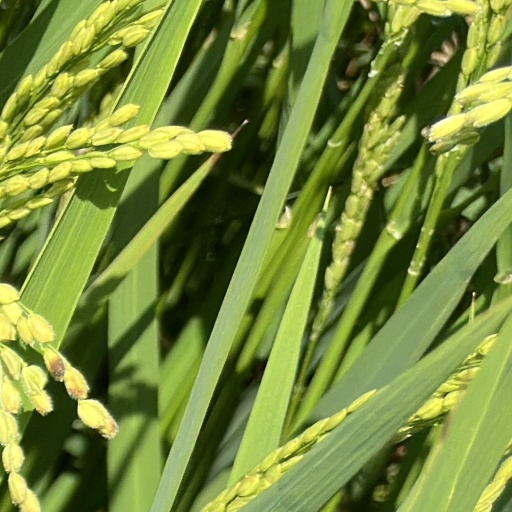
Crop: rice